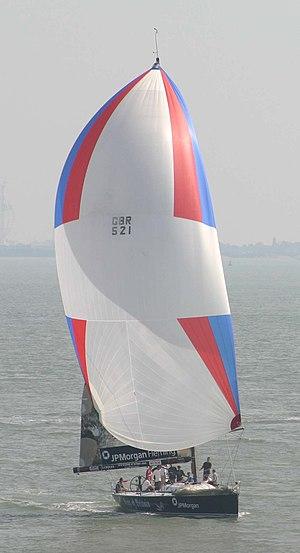
Une voile est un assemblage de pièces de tissu, dont la taille peut varier de quelques mètres carrés à plusieurs centaines de mètres carrés, qui, grâce à l'action du vent, sert à faire avancer un véhicule. Les voiles sont utilisées sur des voiliers, planches à voile, mais aussi sur des véhicules terrestres.